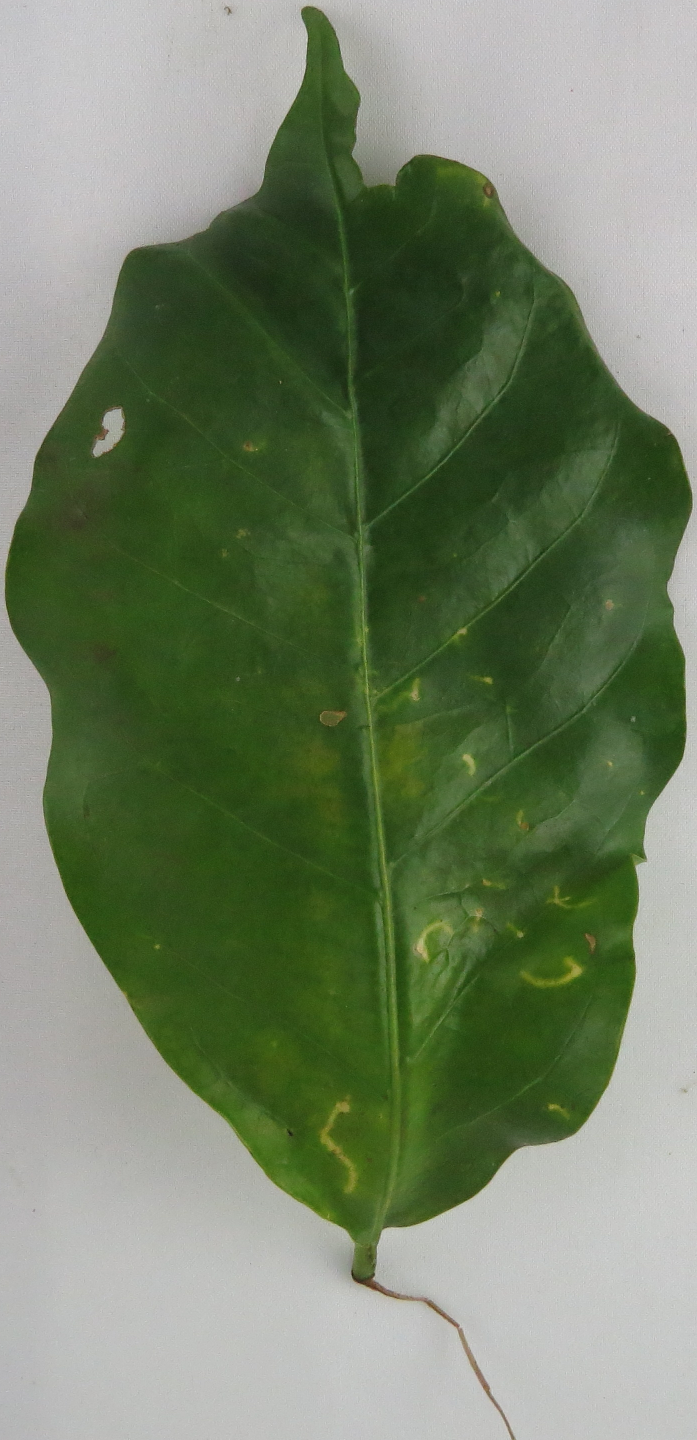
Label: calcium-Ca